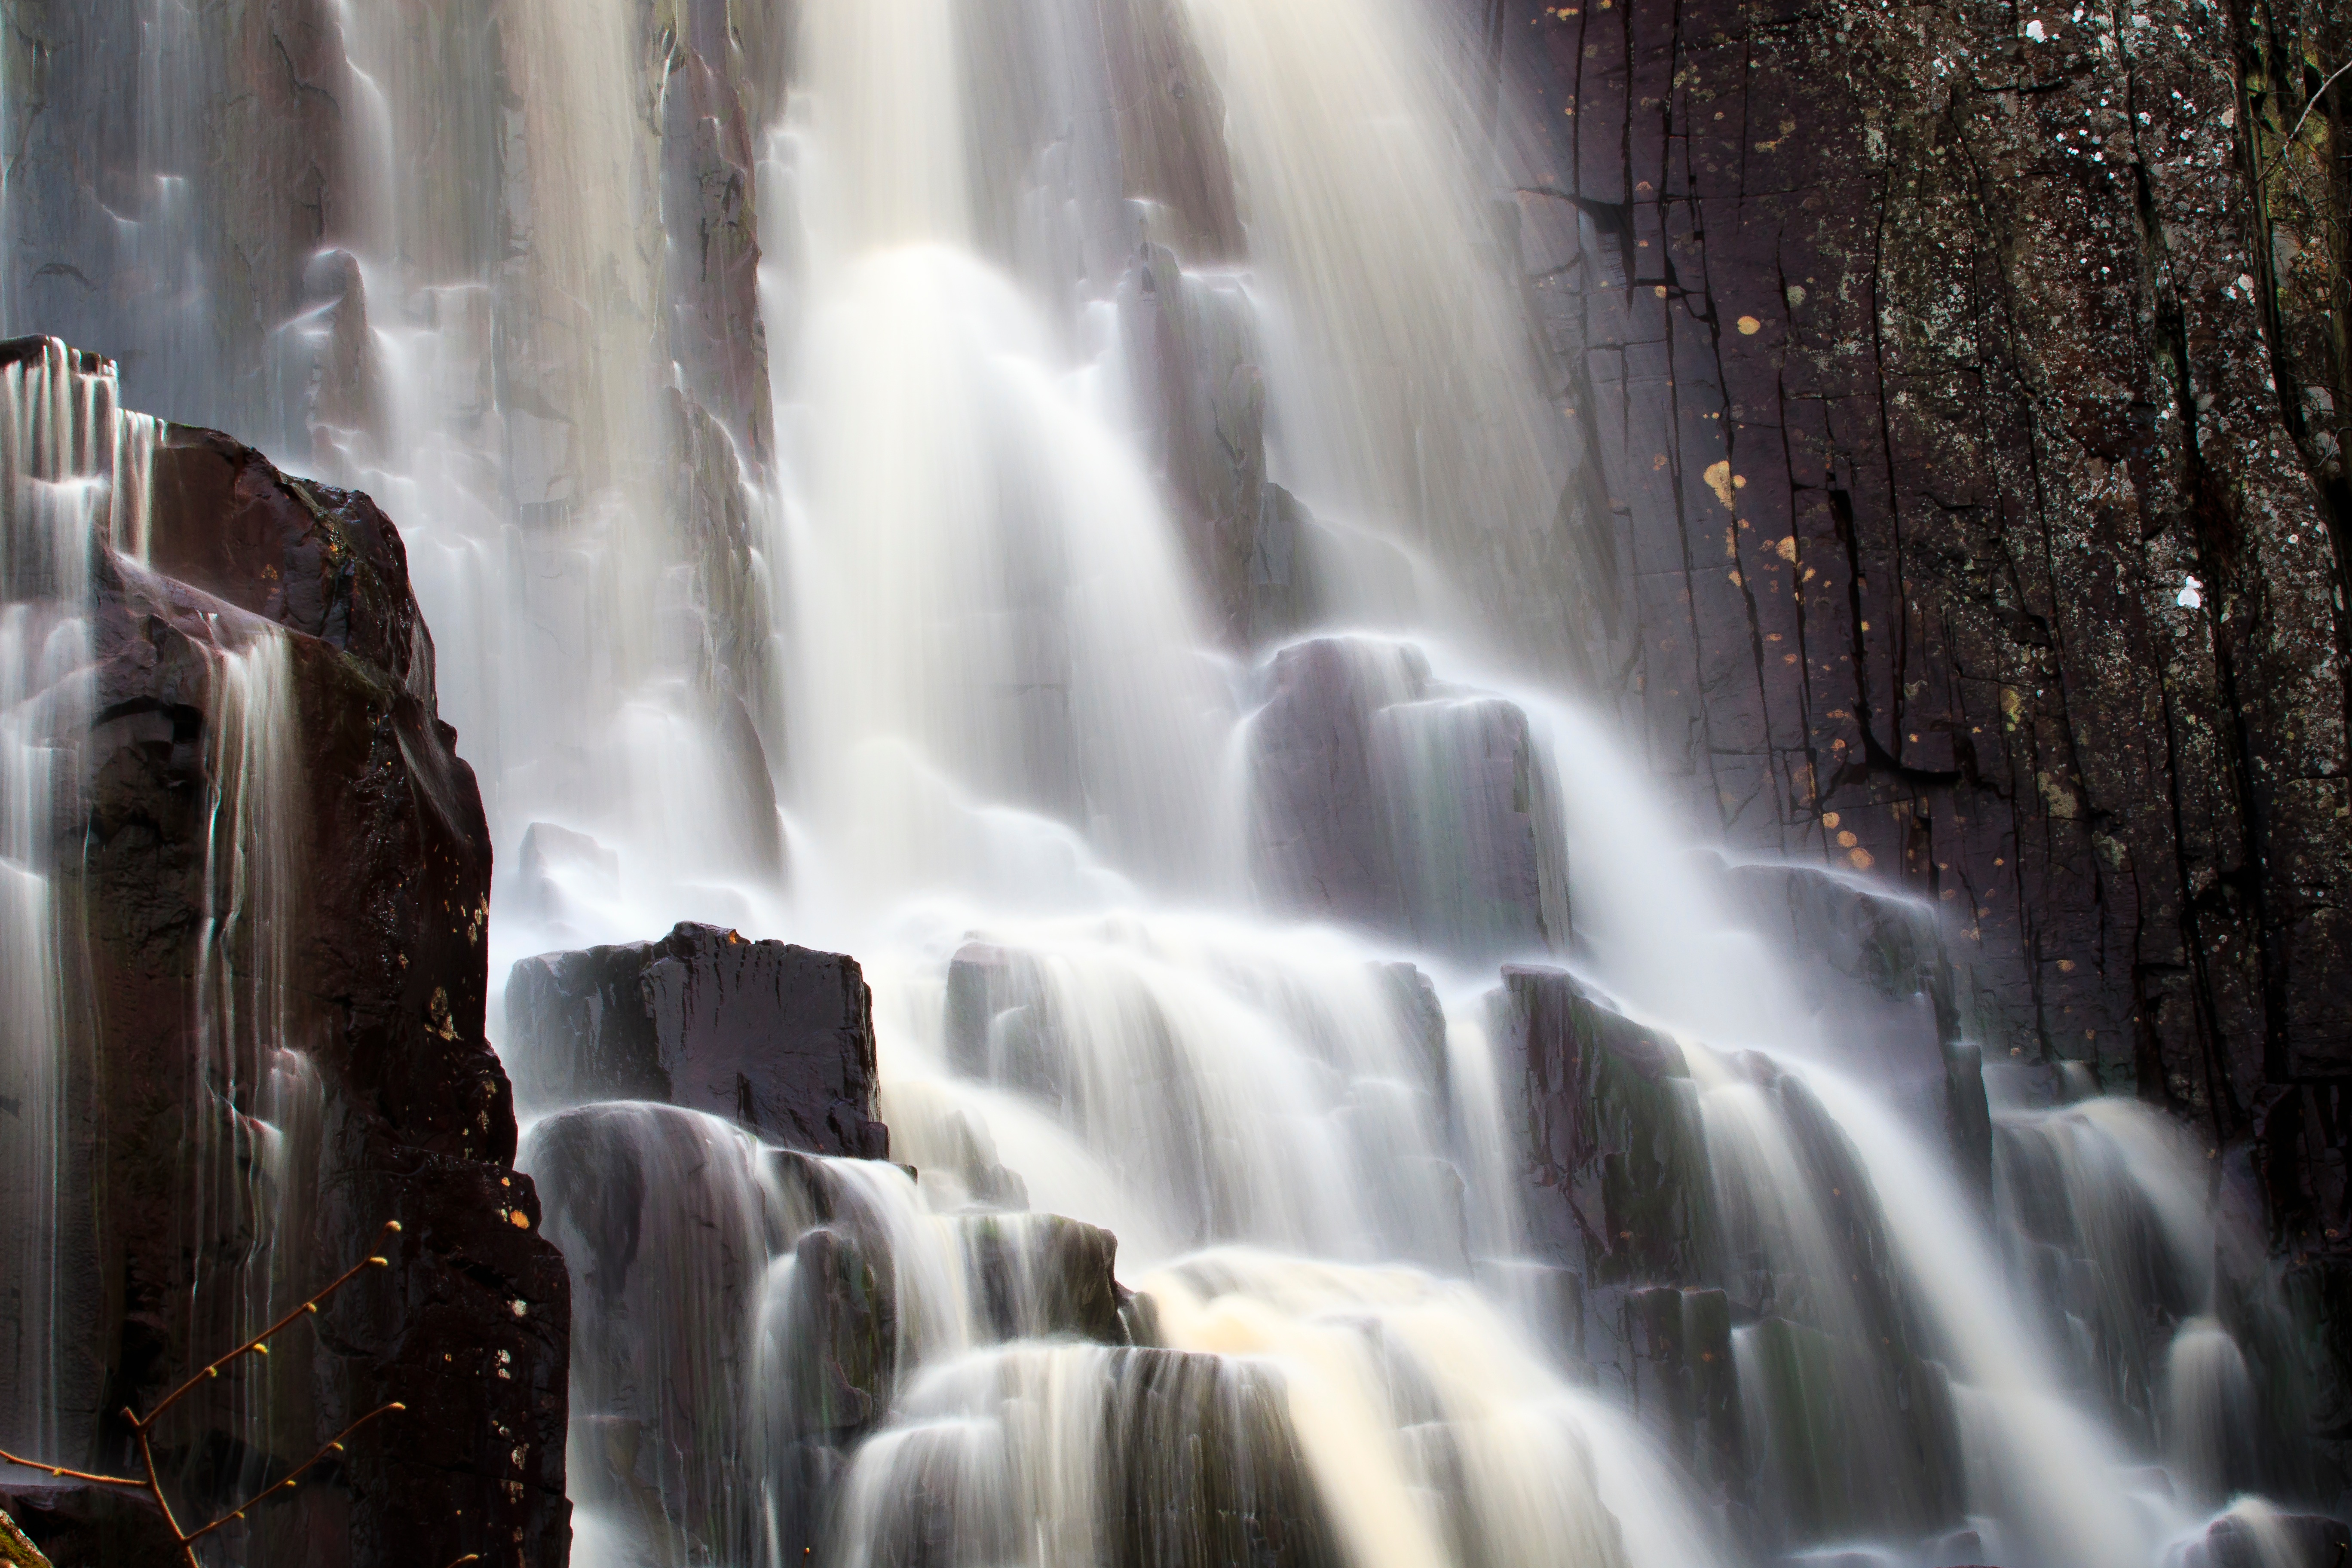
water, waterfall, winter, autumn, season, body of water, wasserfall, water feature, freezing, atmospheric phenomenon